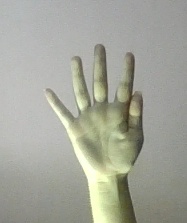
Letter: sheen